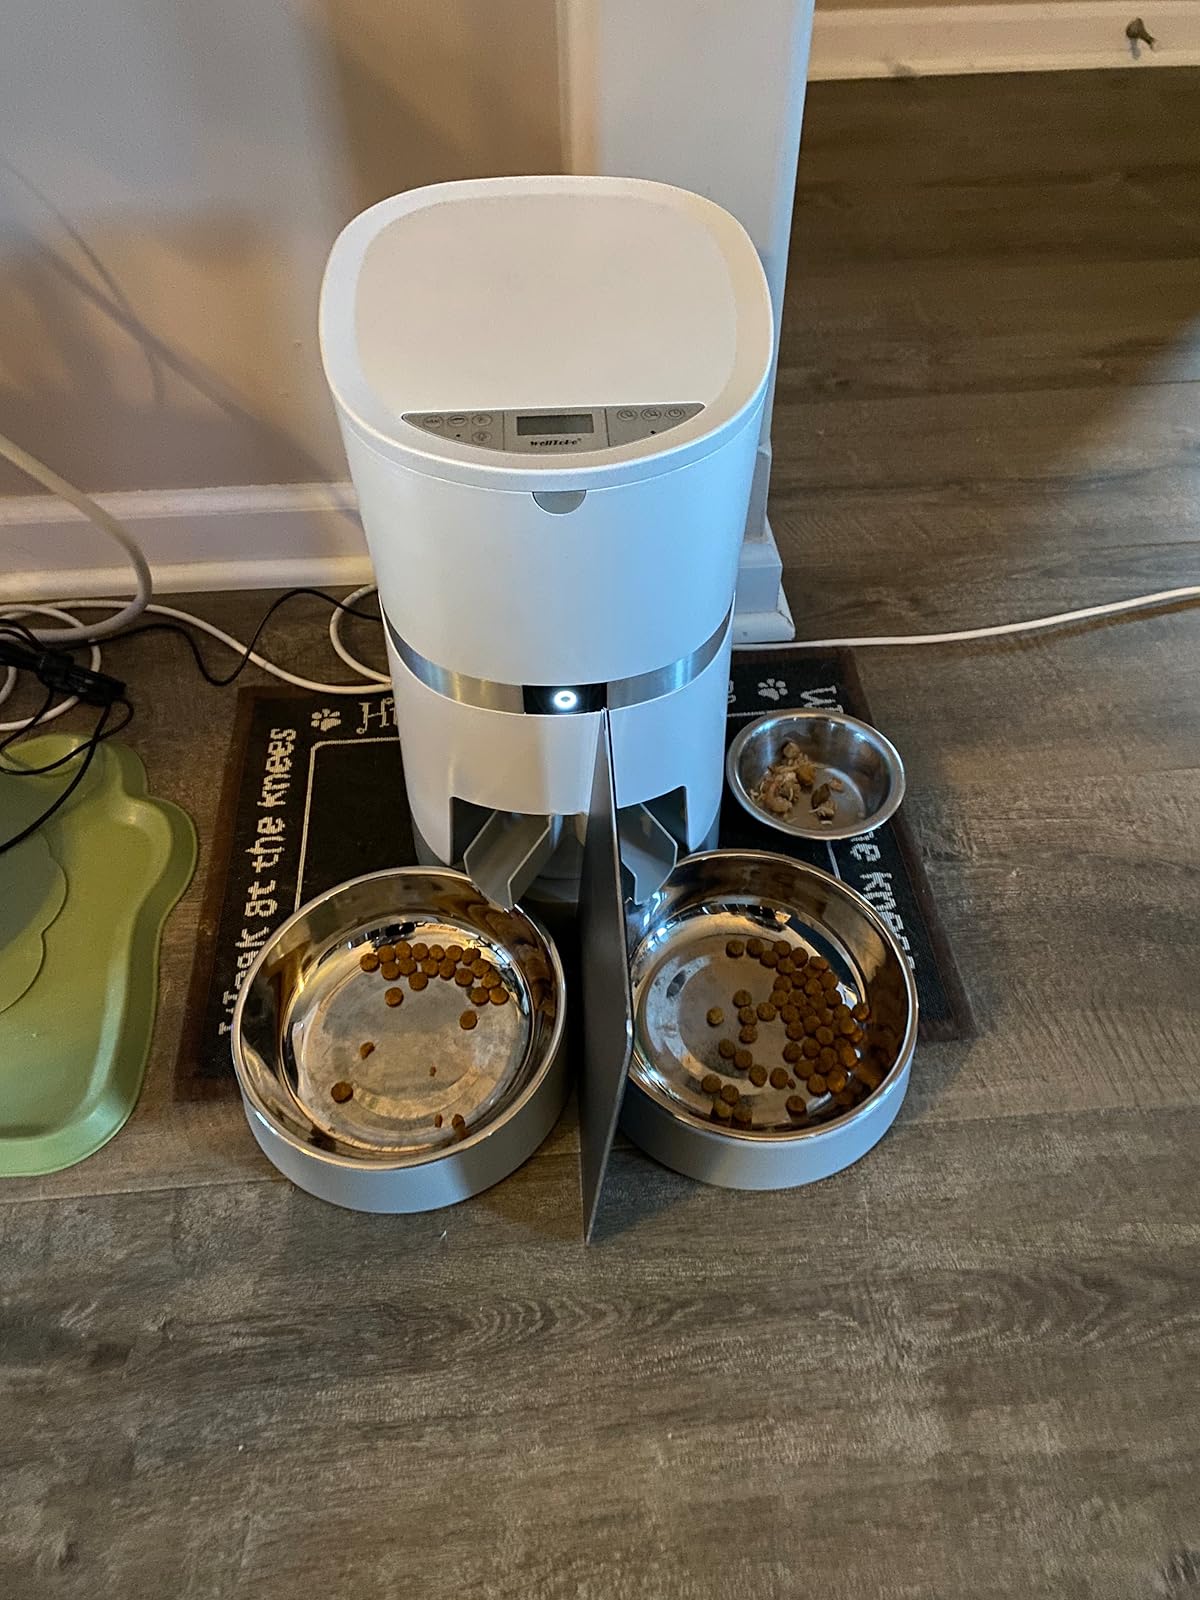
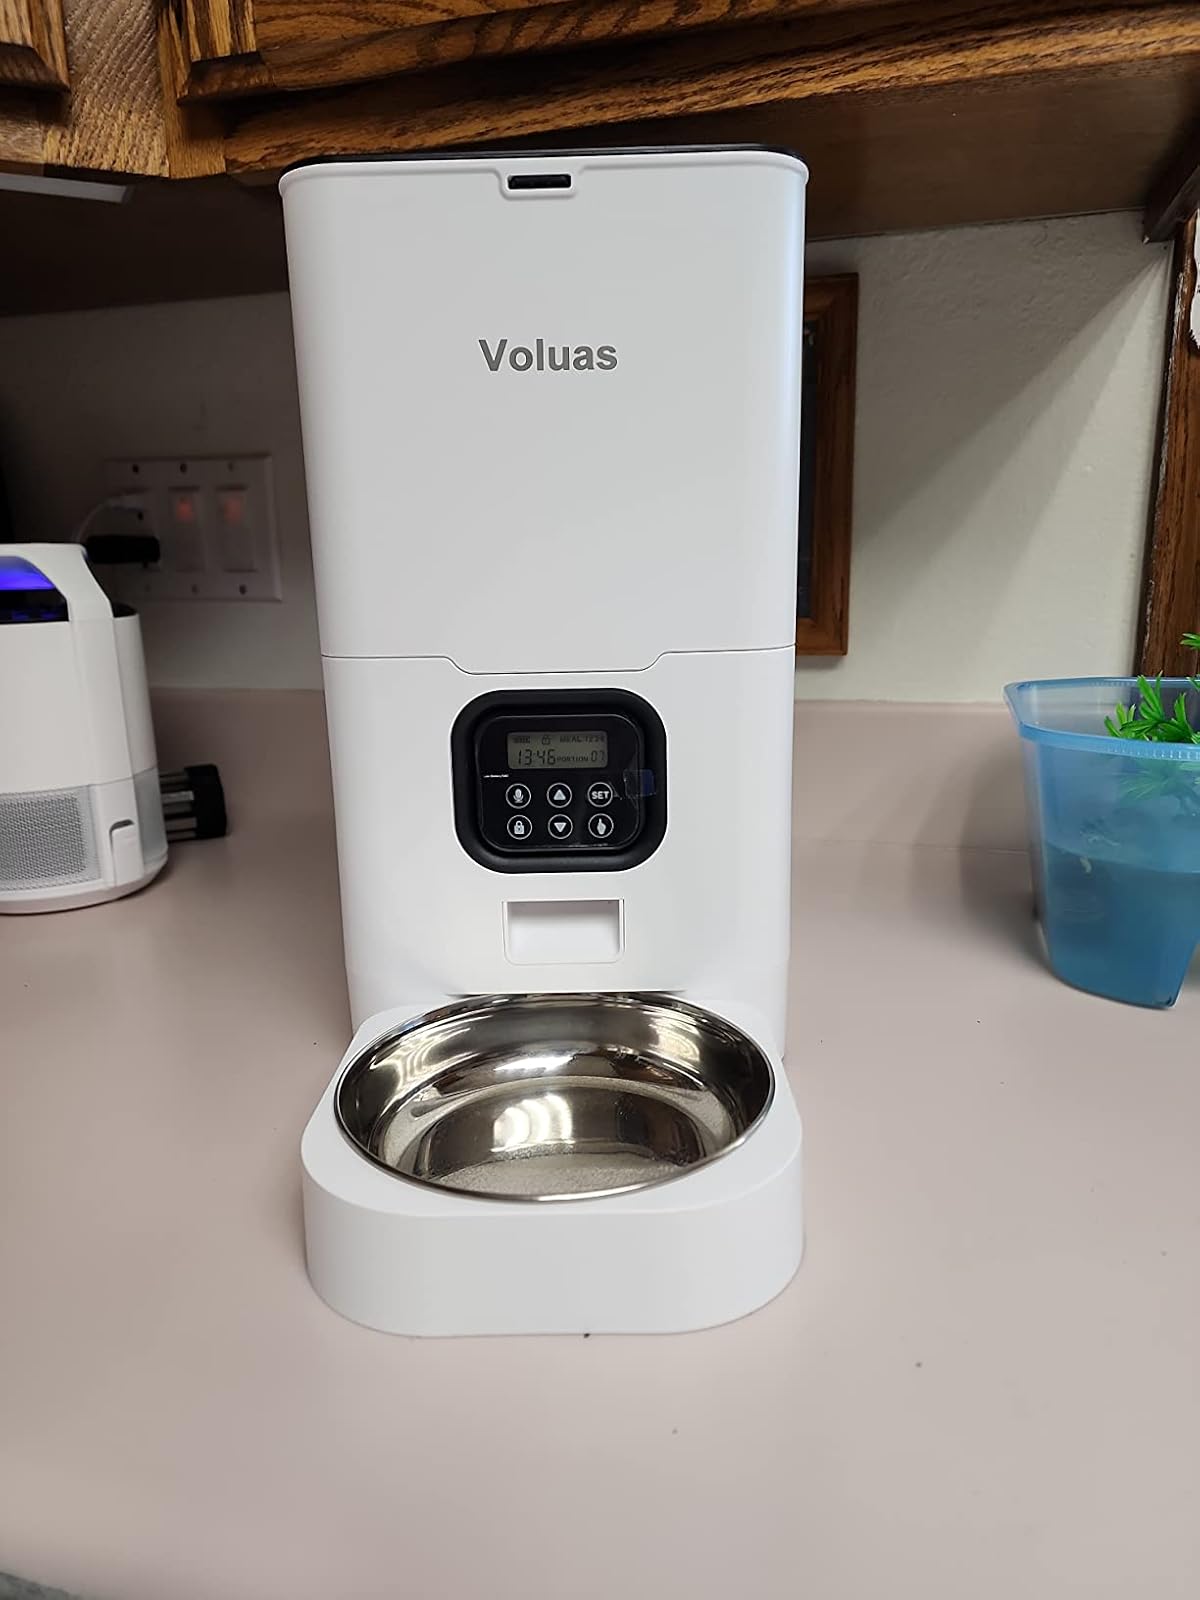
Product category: items_feeder
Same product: no